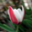
Label: tulip